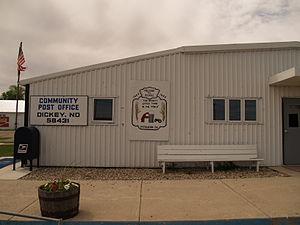
Dickey est une ville située dans le comté de LaMoure, dans l’État du Dakota du Nord, aux États-Unis. Sa population s’élevait à 42 habitants lors du recensement de 2010, estimée à 39 habitants en 2018.